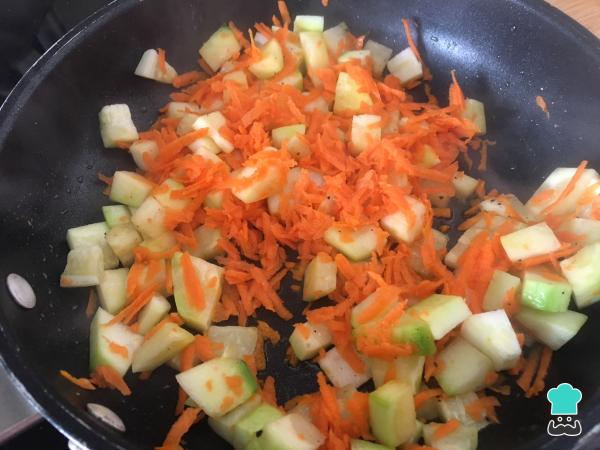
Agregamos las zanahorias peladas y ralladas y dejamos cocinar otros 2 minutos más. Pasado este tiempo, retiramos los dientes de ajo.